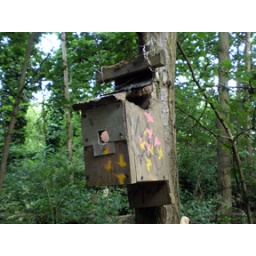
A bird box designed by Frank Spencer is the victim of a roadside bomb.